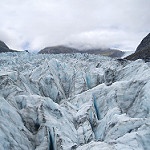
Scene: Outdoor